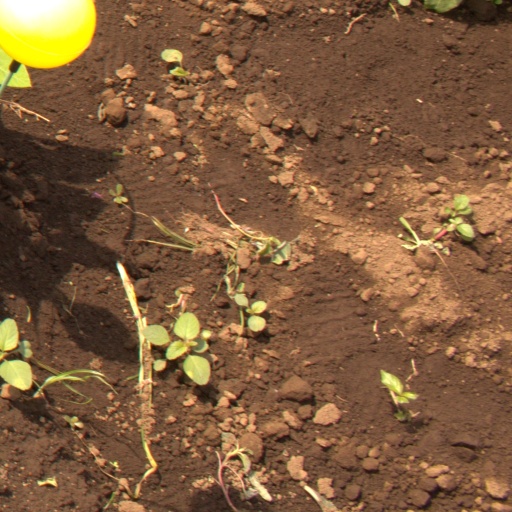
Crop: soybean